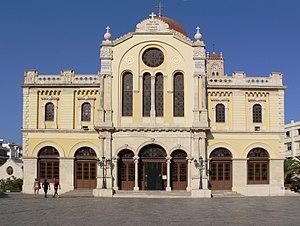
Saint Ménas, ermite, martyr et thaumaturge originaire du delta du Nil, près de Memphis en Égypte, est un soldat romain. Il est considéré comme "un des saints les plus connus" par l'Église orthodoxe copte.
La cathédrale Saint-Minas à Héraklion en Crète est un édifice religieux orthodoxe appartenant à l’Église de Crète. C'est la cathédrale de l'archevêché d'Héraklion et la primatiale de Crète.